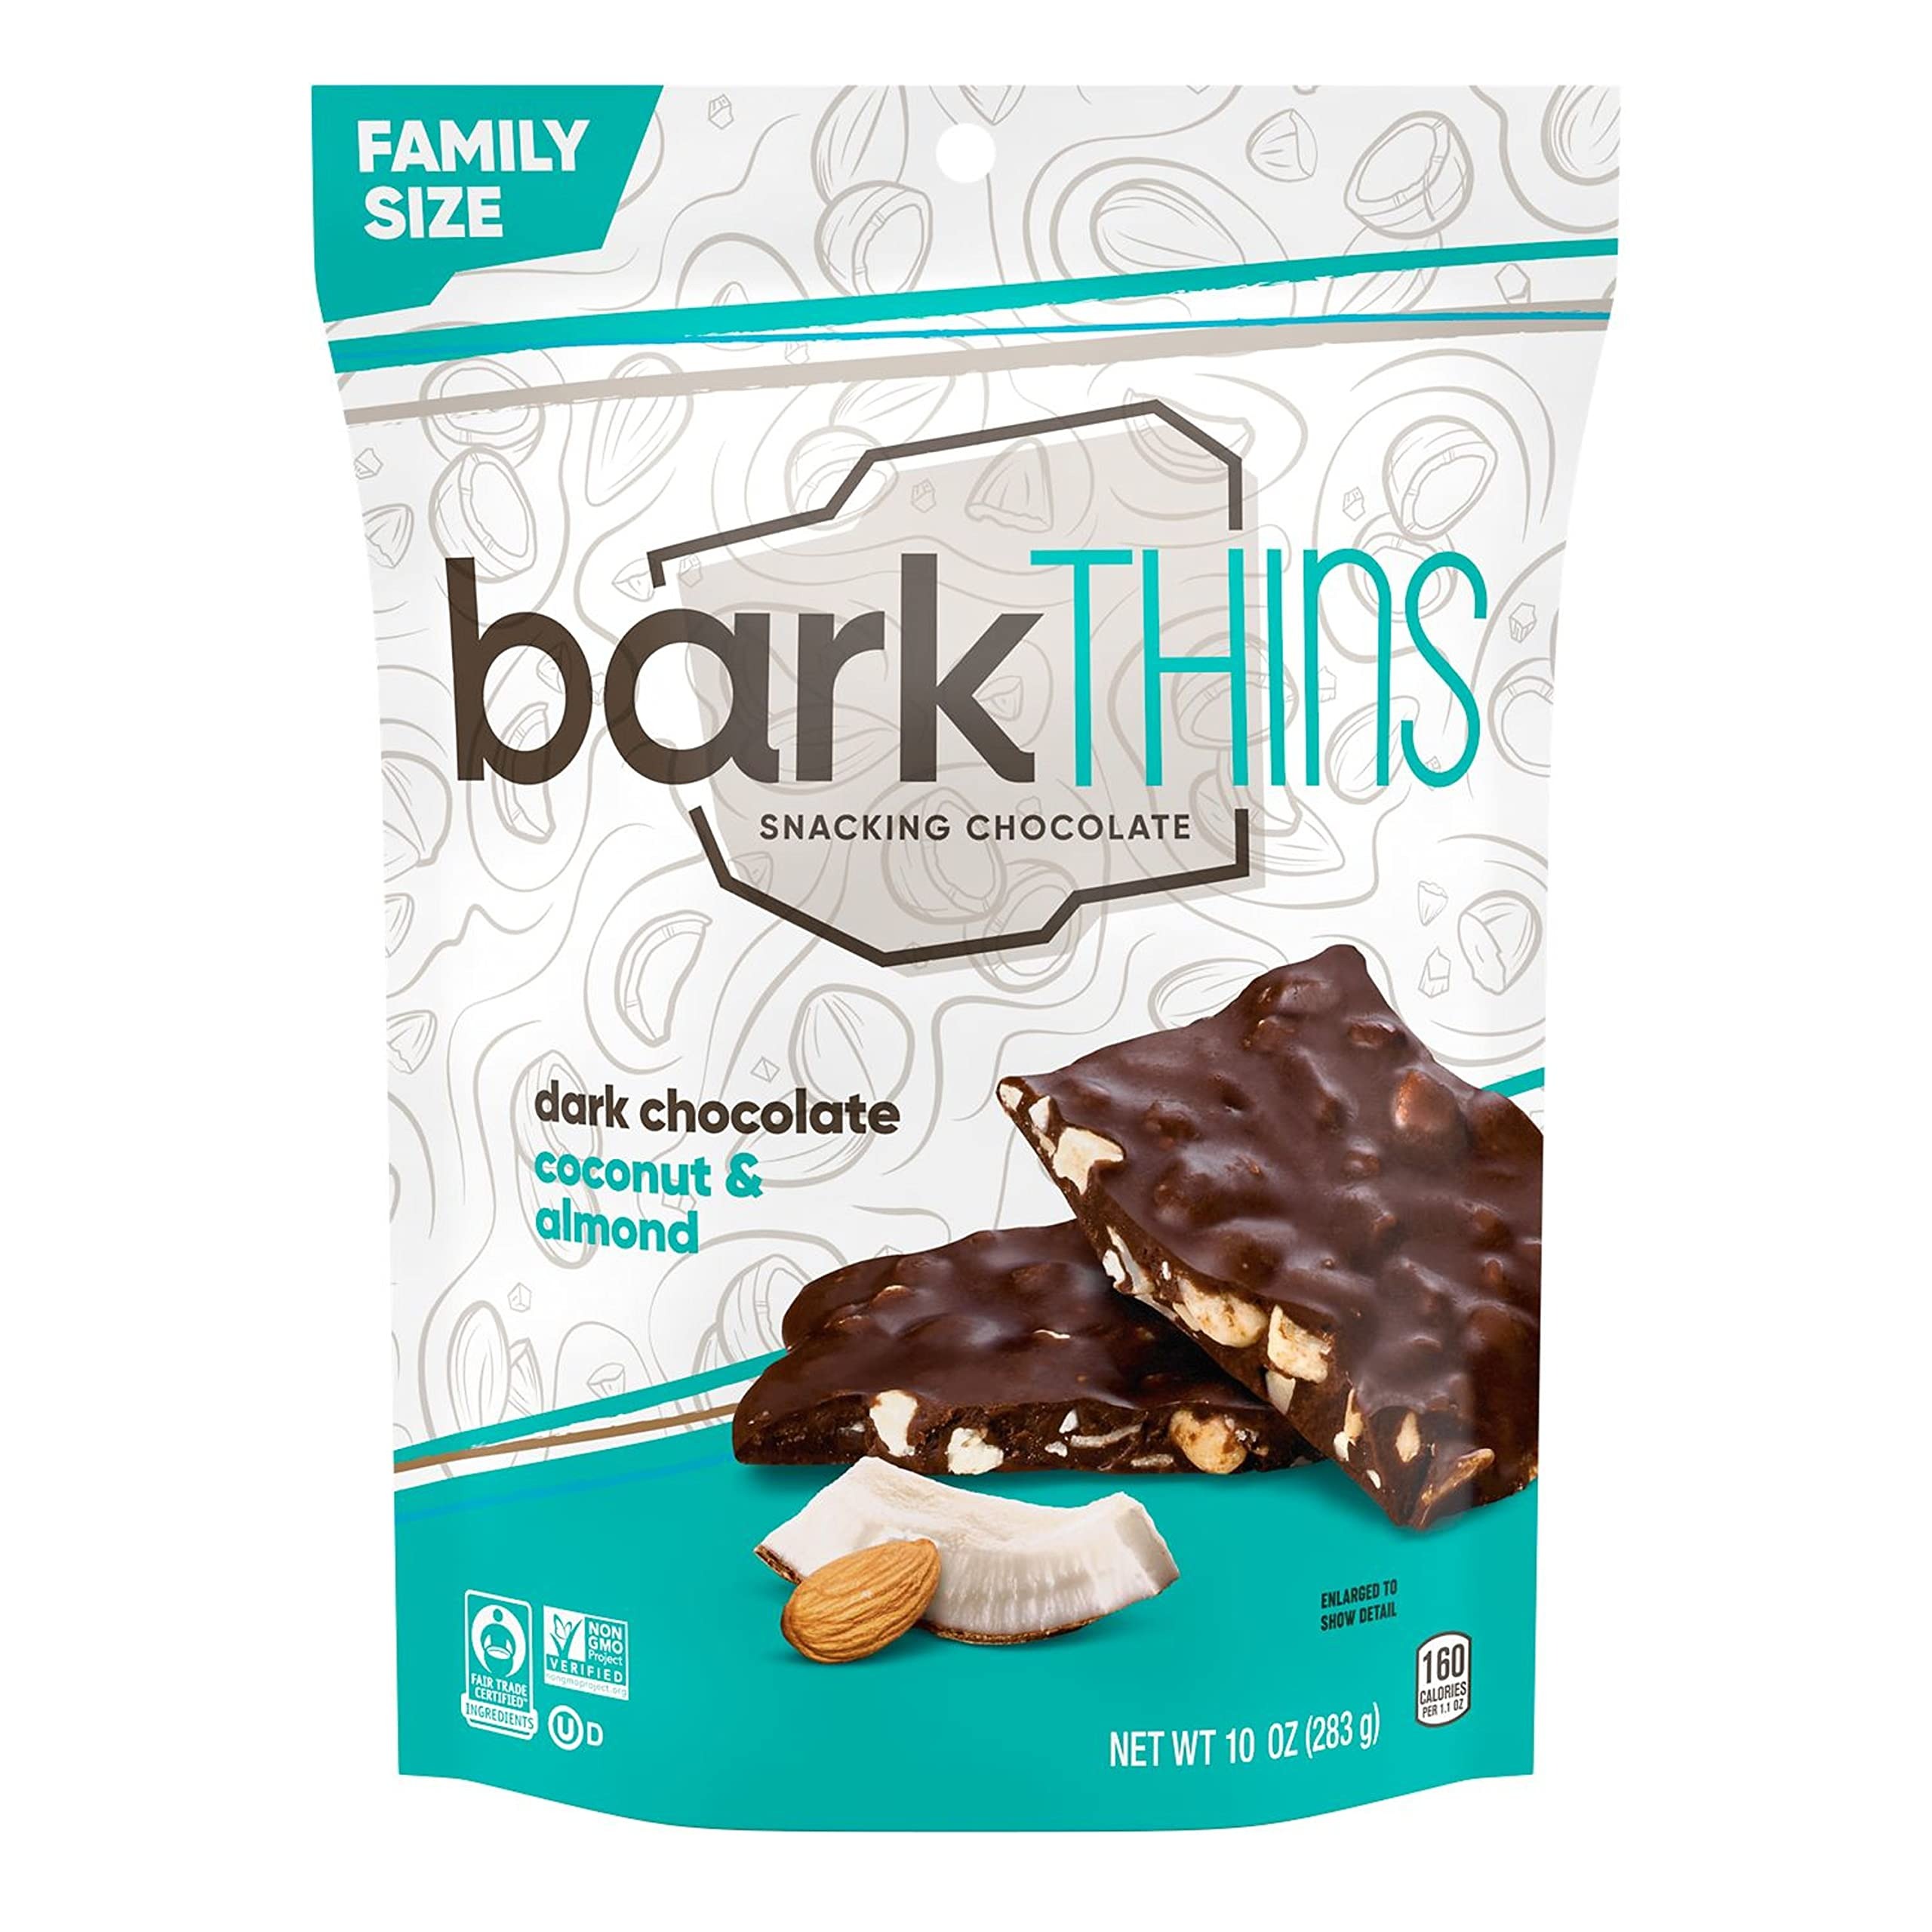
Item Name: BARKTHINS Coconut with Almonds Dark Chocolate Bark, 10 OZ
Bullet Point 1: One 10 oz family-size bag of barkTHINS Dark Chocolate Coconut and Almond Snacking Chocolate
Bullet Point 2: barkTHINS chocolate snacks are perfect for on-the-go snacking, stocking in your pantry, taking on road trips and enjoying during movie nights
Bullet Point 3: A perfectly sized stand-up family bag full of snacking chocolate that's great for sharing or saving as a sweet snack
Bullet Point 4: Use barkTHINS snacking chocolate for filling birthday gift bags and back-to-school lunch boxes or bridal and baby shower candy dishes
Bullet Point 5: This Christmas chocolate is a festive option when you need a simple stocking stuffer
Value: 10.0
Unit: Ounce

Price: 8.135